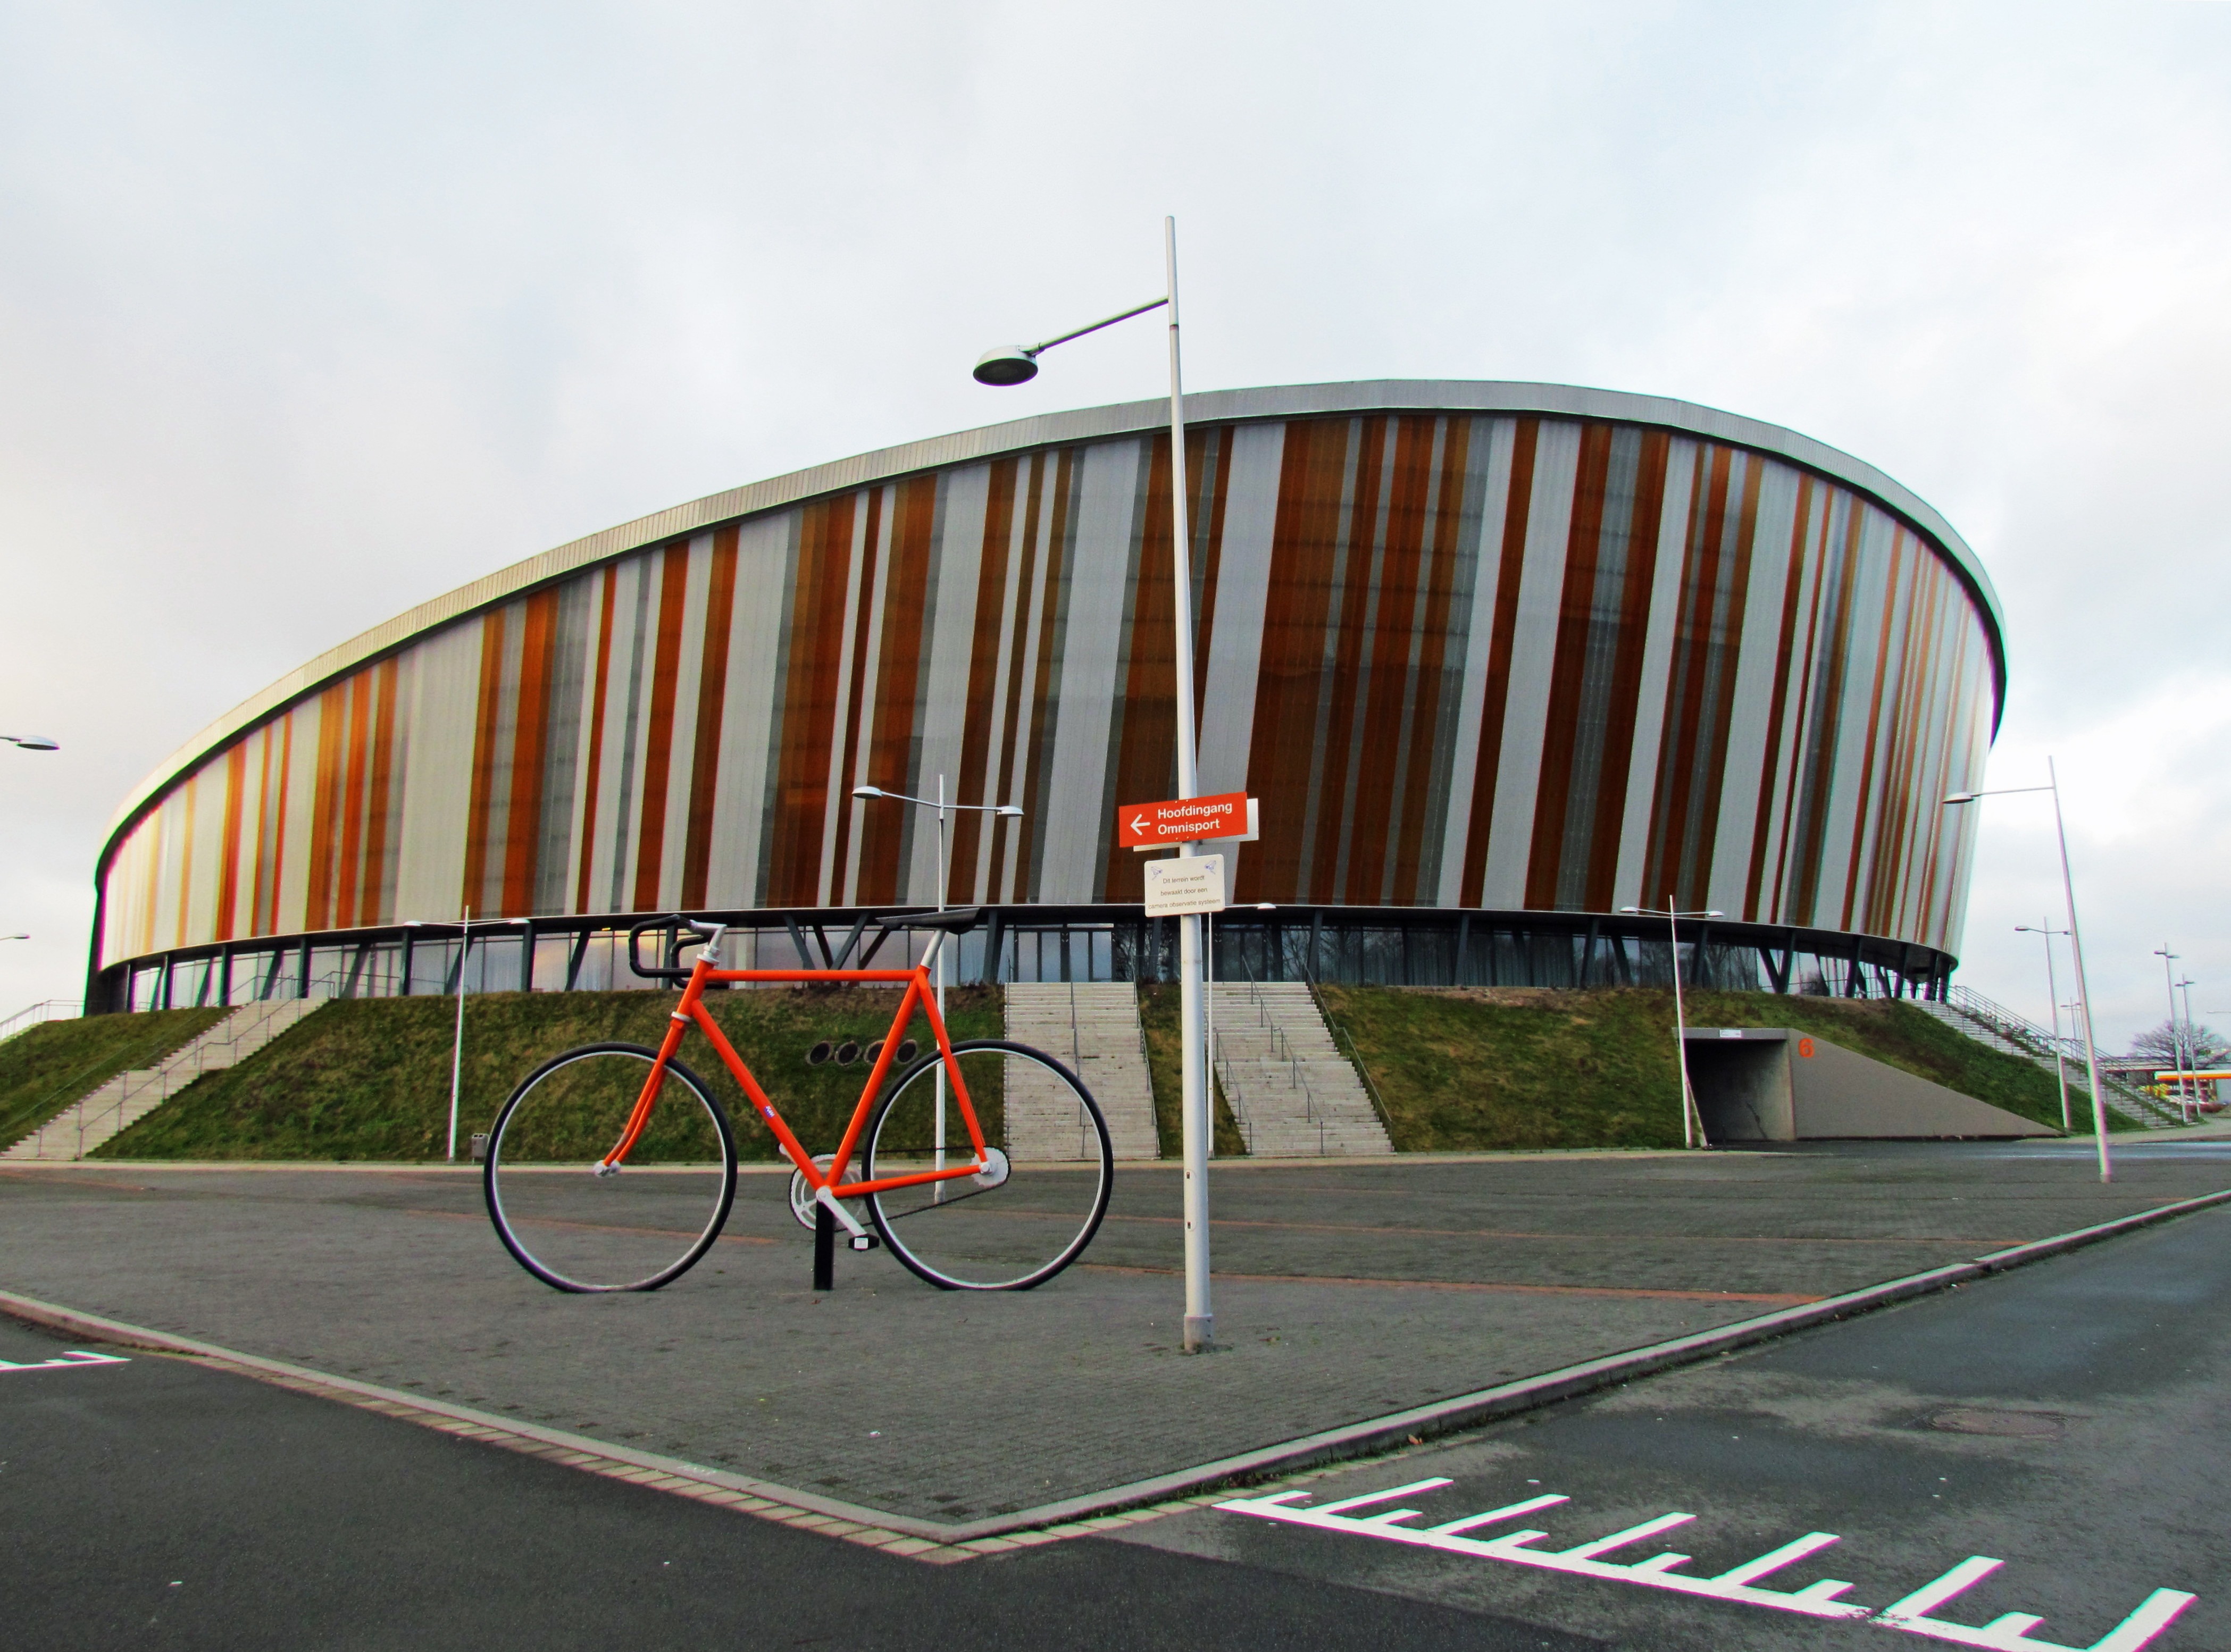
architecture, structure, sky, building, bicycle, transport, facade, stadium, public transport, sculpture, netherlands, clouds, arena, sports, race track, headquarters, sport venue, omnisport